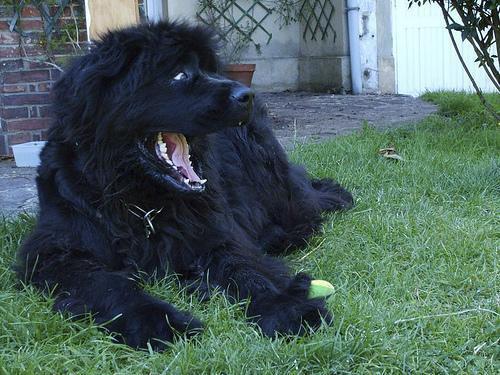
Newfoundland